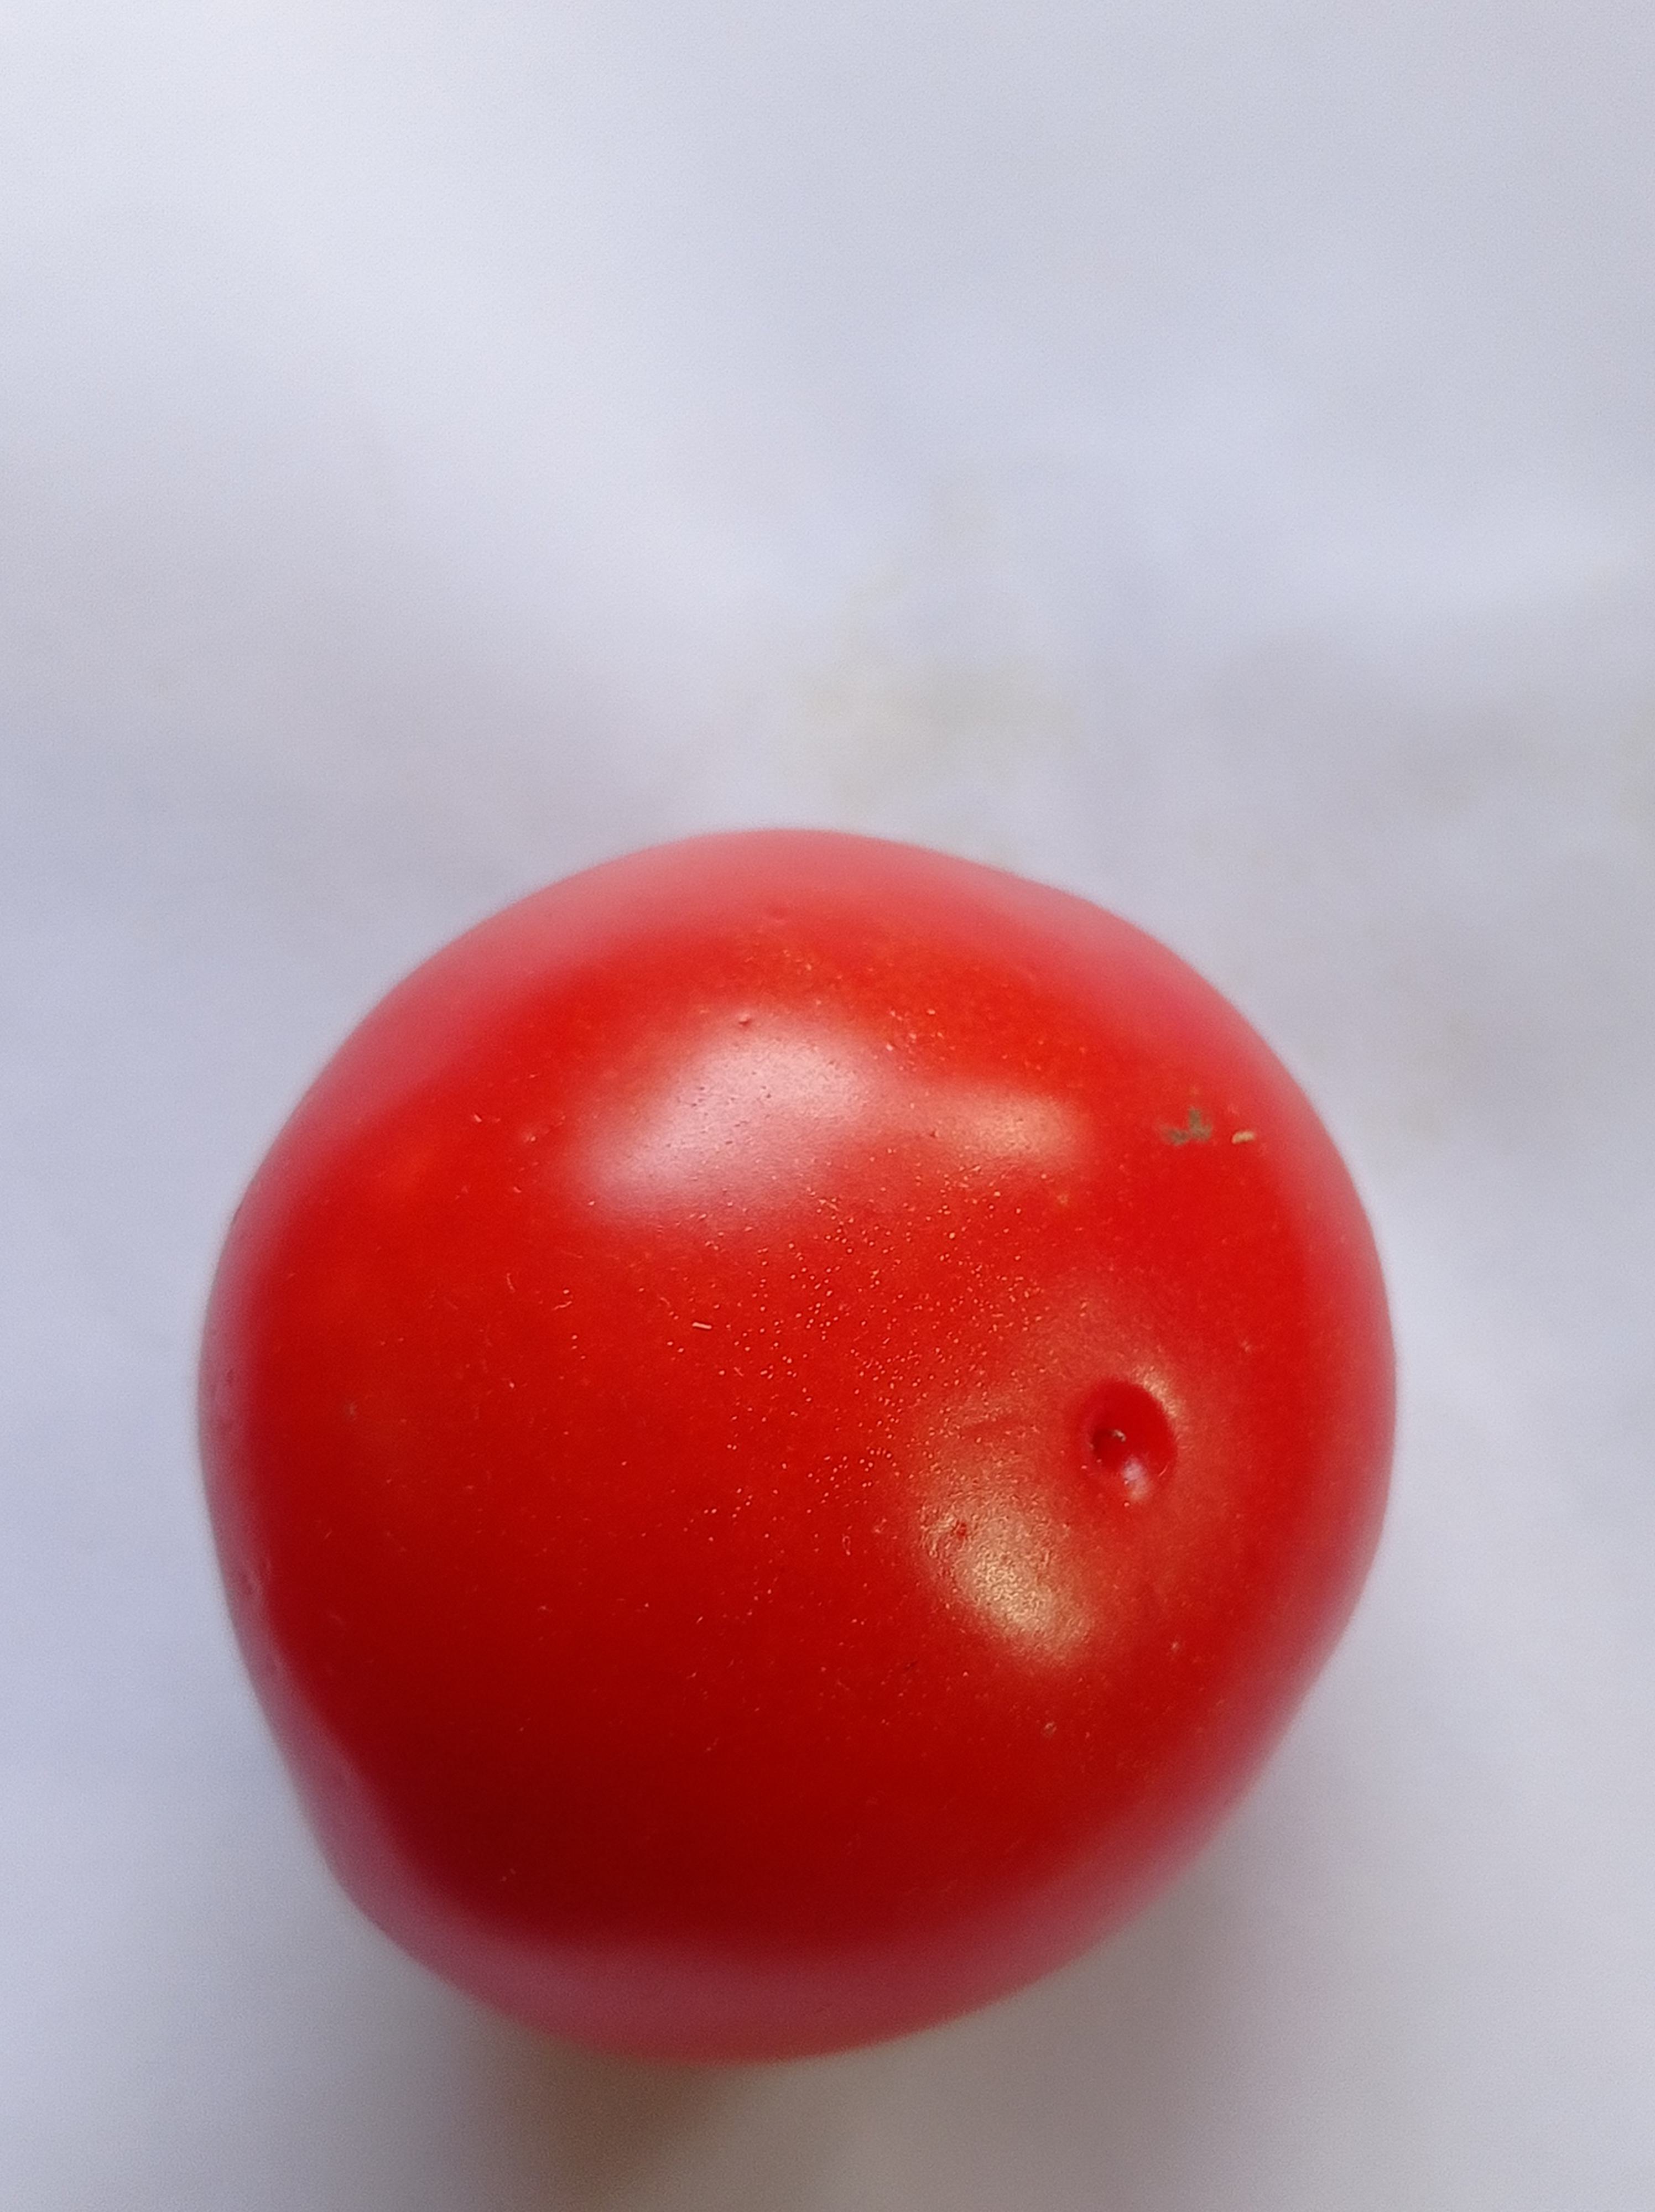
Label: Fresh